Dexter Lawrence

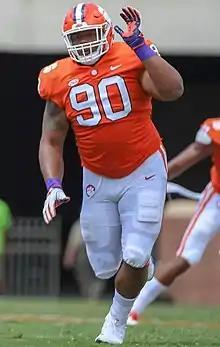
Lawrence in 2018

In 2016, Lawrence played in 12 games for the Tigers at defensive tackle. Throughout the regular season, he recorded 55 tackles and five sacks. The five sacks he recorded in his freshman year is a Clemson record. Lawrence beat the previous record of four set by William Perry, Ricky Sapp, and Shaq Lawson. Lawrence was subsequently named the 2016 ACC Defensive Rookie of the Year. Lawrence was part of the Clemson team that defeated Alabama in the 2017 College Football Playoff National Championship by a score of 35–31. In the game, he recorded four total tackles. Dexter was ruled ineligible for the 2019 College Football Playoff after testing positive for the banned substance ostarine. After the season, Lawrence decided to forgo his senior year and enter the 2019 NFL draft.